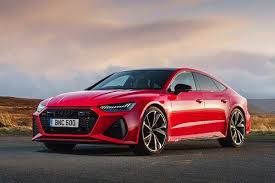
Label: noambulance